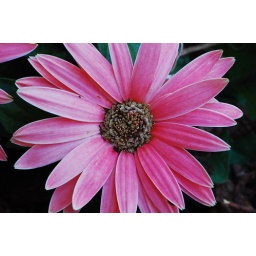
The vivid pink of these daisies complement and contrast with other flowers in our garden.